Natkhat

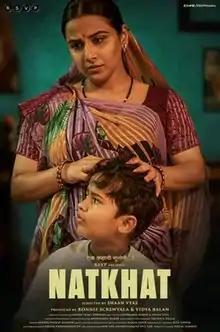
Natkhat

Natkhat is a 2020 Indian short film directed by Shaan Vyas and written by Vyas and Annukampa Harsh. It stars Vidya Balan as a mother educating her young son about gender equality. It premiered on YouTube as part of the .